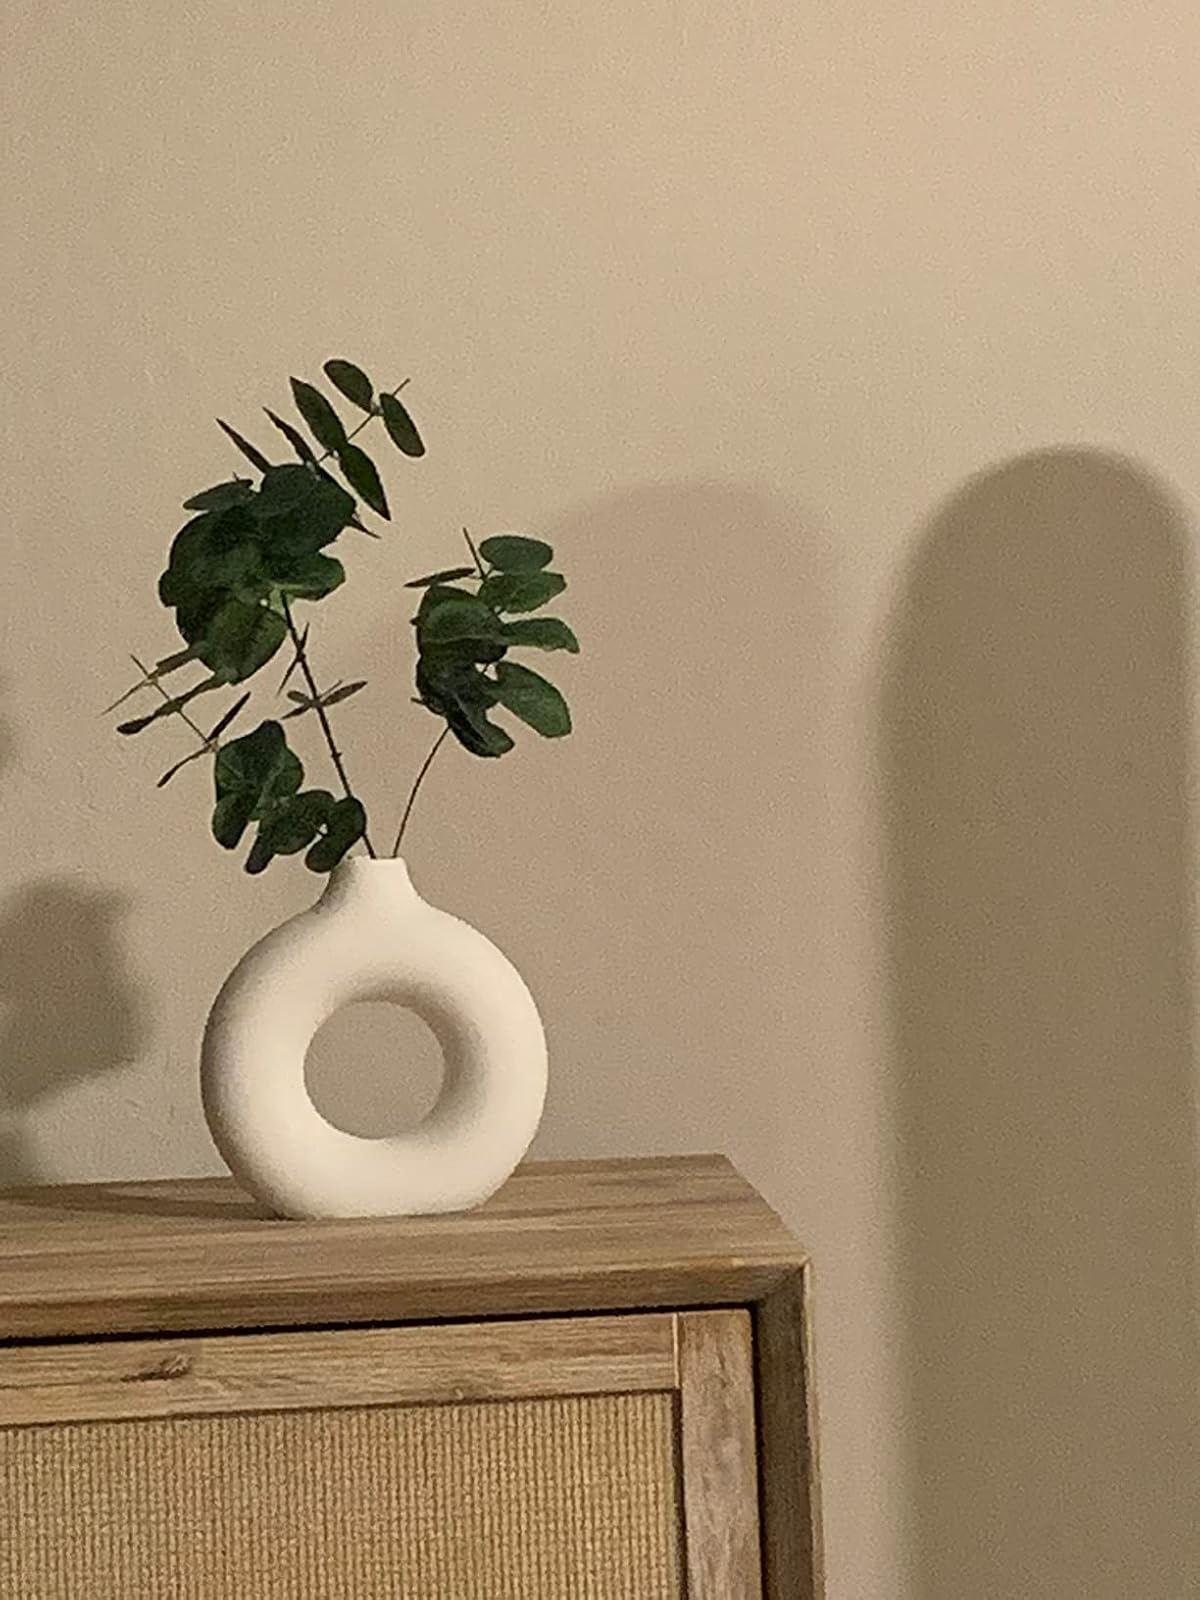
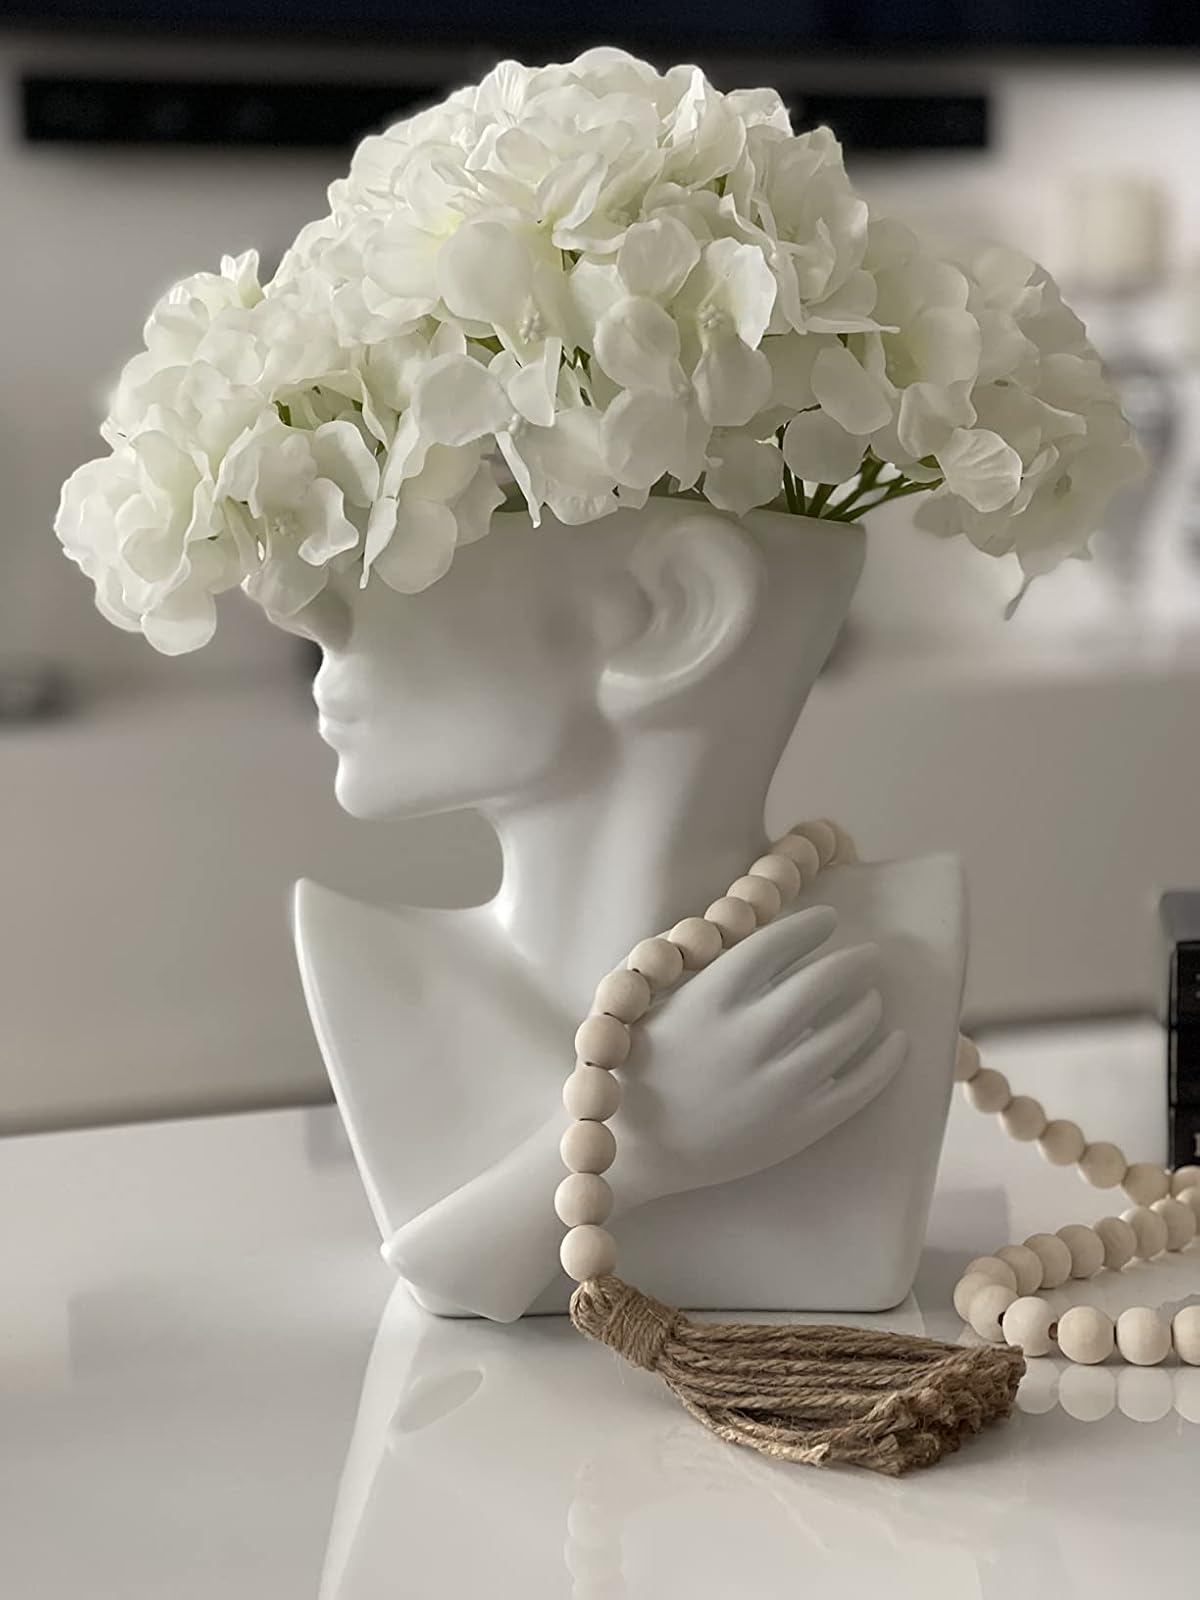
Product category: vase
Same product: no